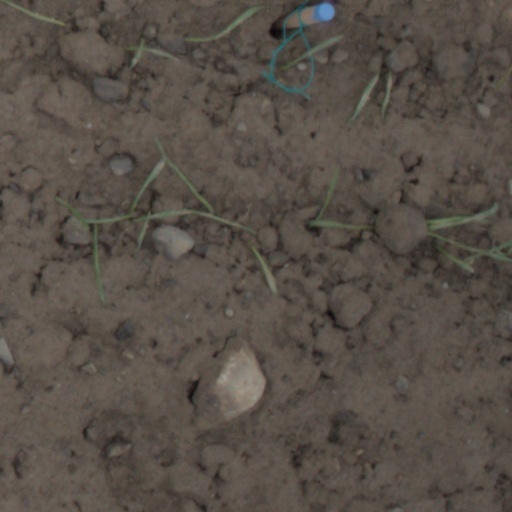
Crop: wheat